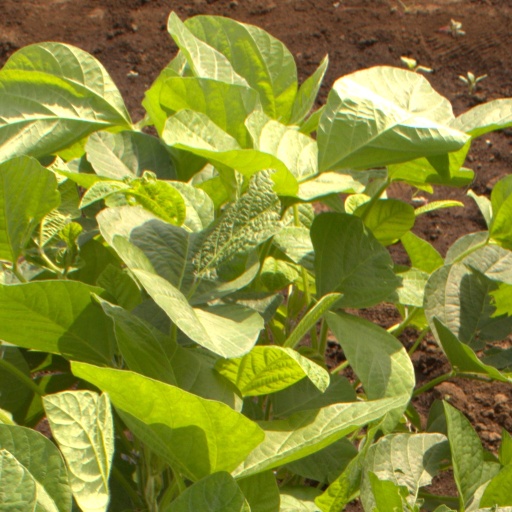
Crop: soybean